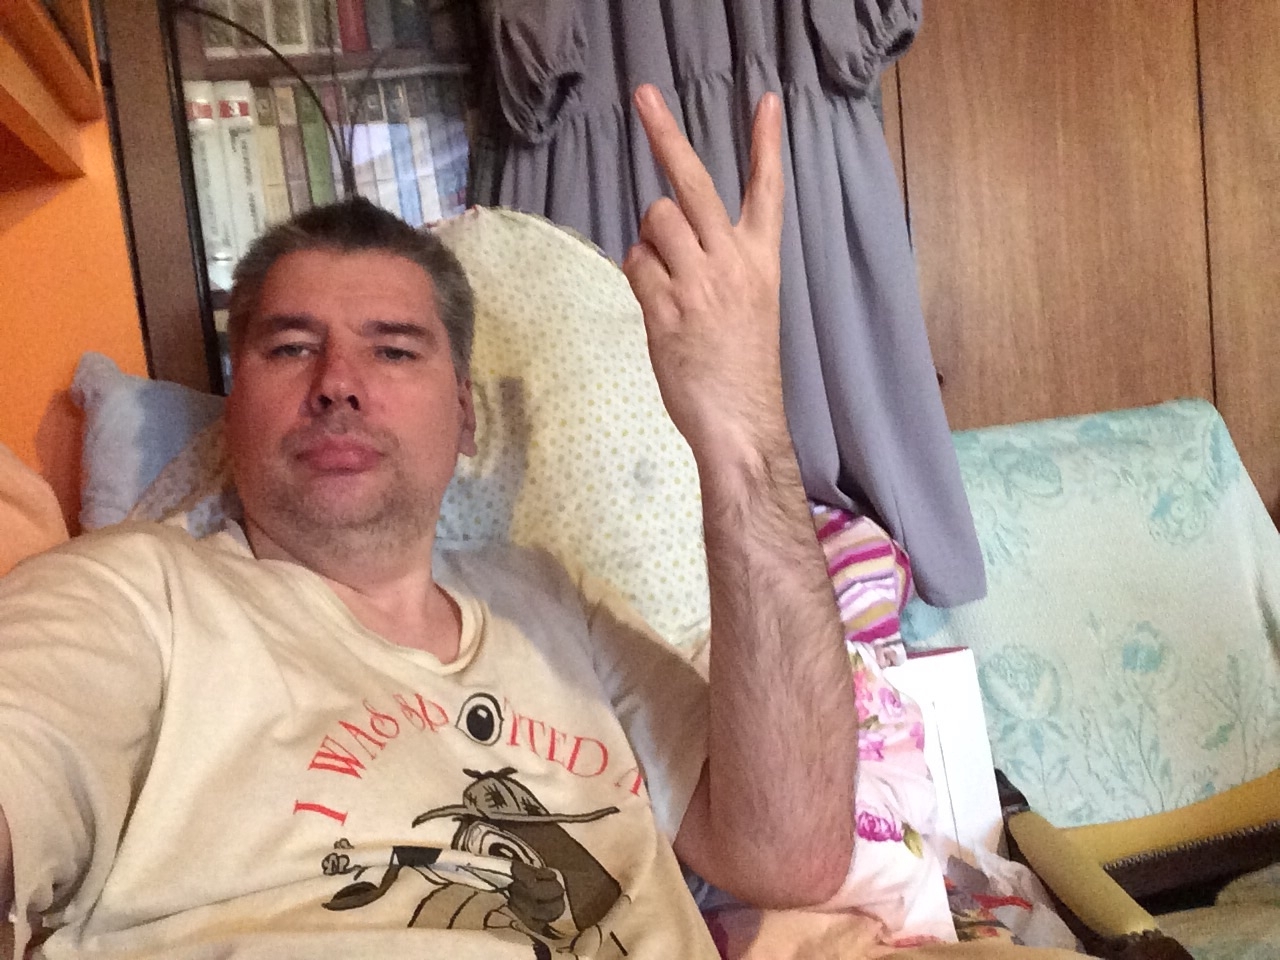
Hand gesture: peace_inverted